Basilius Suosaari

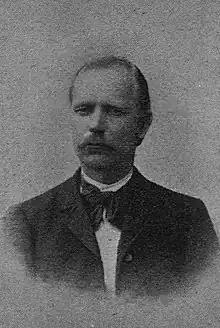
Basilius Suosaari in 1907

Basilius Suosaari (born Vasili Tichanoff, 4 April 1861 - 4 July 1939) was a Finnish-Australian politician and farmer. He was a Member of the Parliament of Finland for the Social Democratic Party in 1907-1908 and 1909-1910.